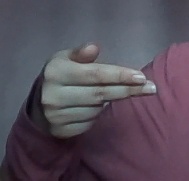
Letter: ghain